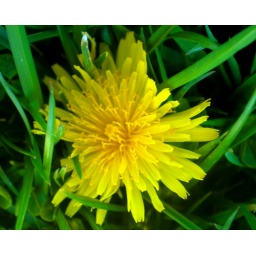
Close-up of yellow flower in grass